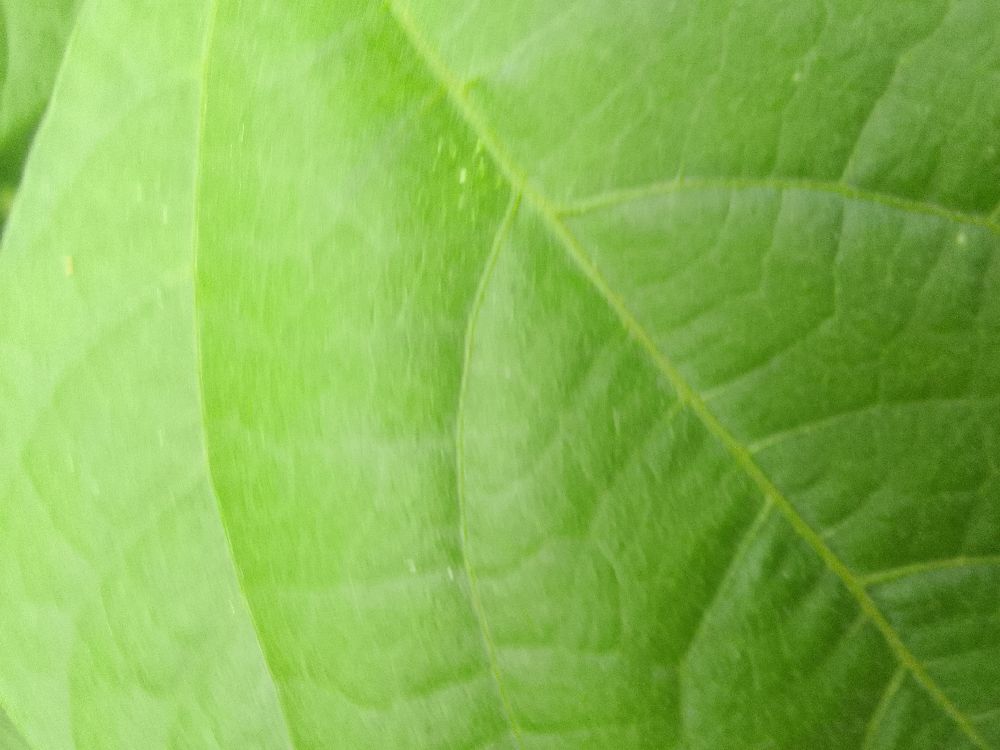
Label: healthy